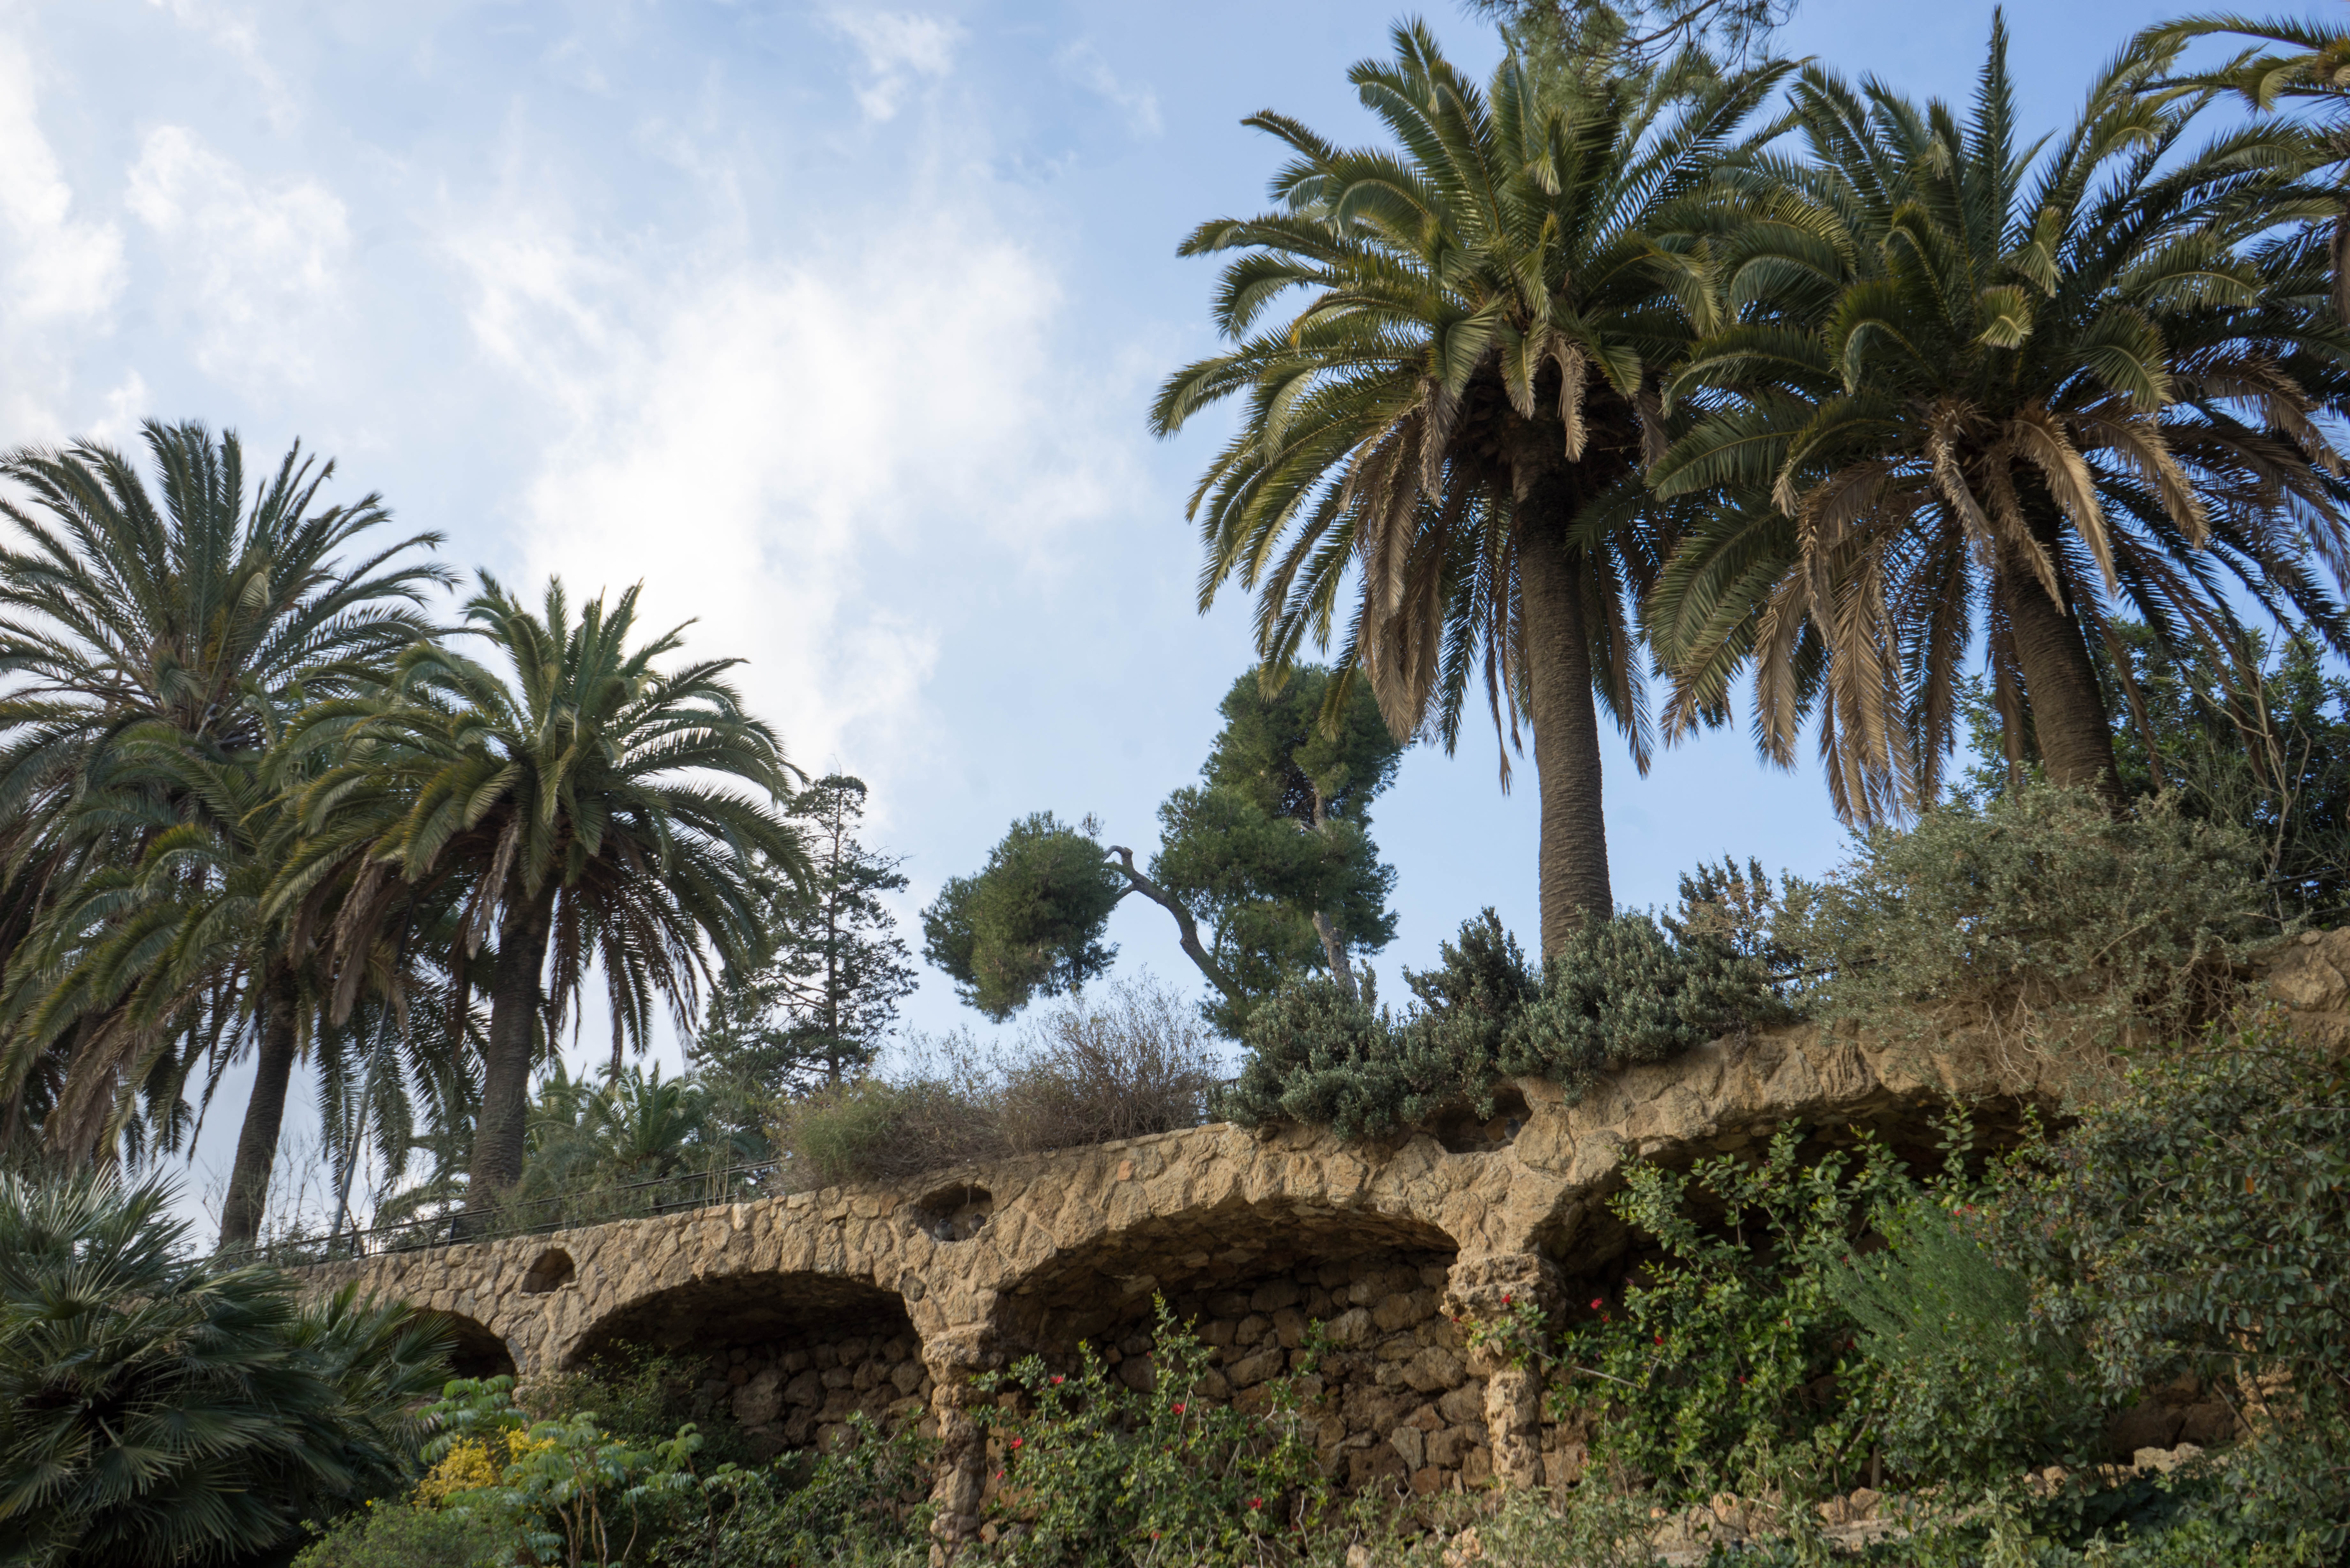
beach, sea, coast, tree, nature, plant, stone, tunnel, monument, vacation, jungle, produce, ceramic, artistic, landmark, botany, barcelona, spain, design, resort, catalonia, gaudi, famous, tropics, flowering plant, date palm, guell park, woody plant, land plant, arecales, palm family, borassus flabellifer